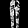
Label: Trouser